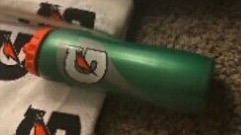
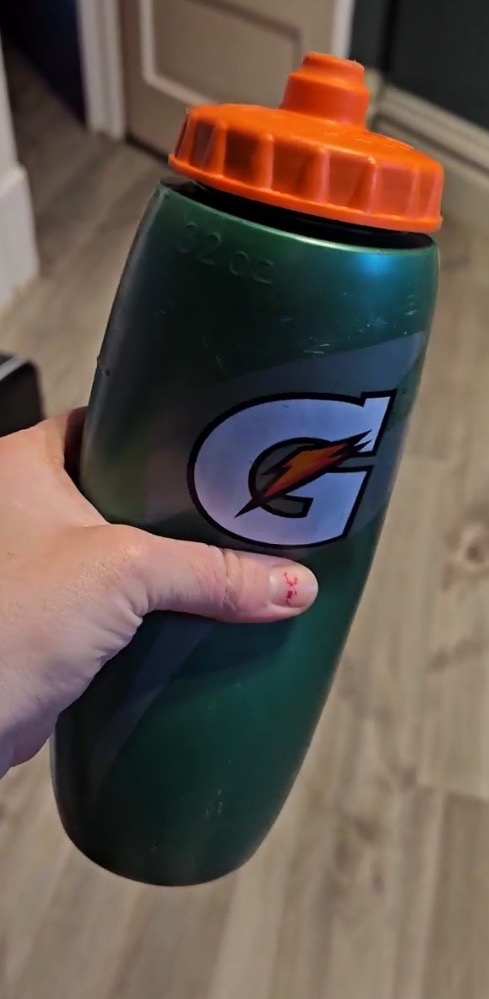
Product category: misc
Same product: yes